Sino-Indian War

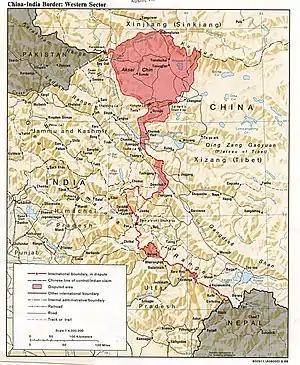
The disputed areas in the western sector, shown in a 1988 map from the CIA.

On 20 October 1962, the PLA launched two attacks, apart. In the western theatre, the PLA sought to expel Indian forces from the Chip Chap valley in Aksai Chin while in the eastern theatre, the PLA sought to capture both banks of the Namka Chu river. Gurkha rifles travelling north were targeted by Chinese artillery fire. After four days of fierce fighting, the three regiments of Chinese troops succeeded in securing a substantial portion of the disputed territory.